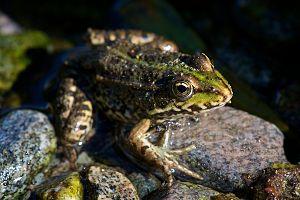
La Grenouille rieuse, Pelophylax ridibundus, est une espèce d'amphibiens de la famille des Ranidae.